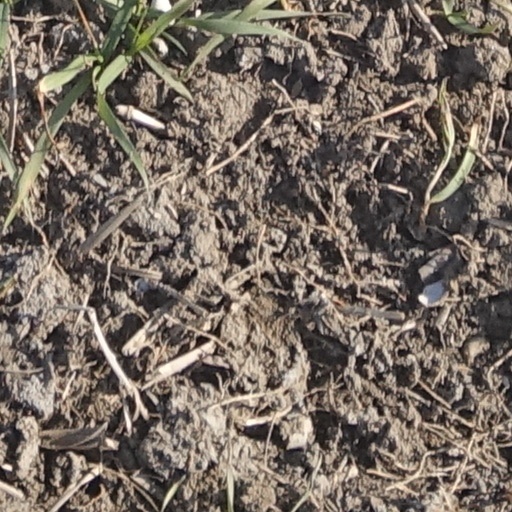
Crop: wheat